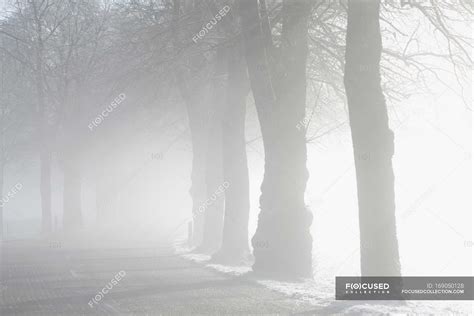
Weather: foggy or hazy